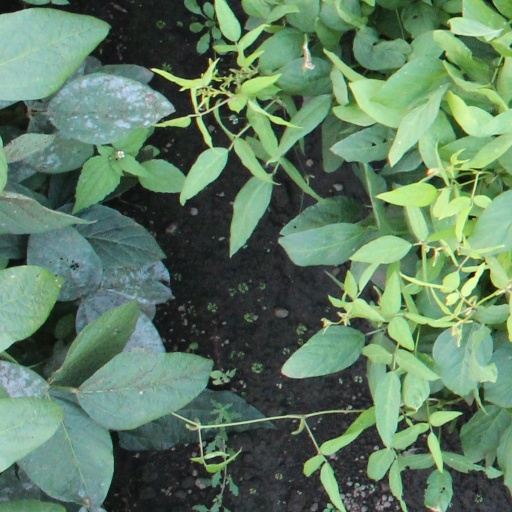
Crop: soybean